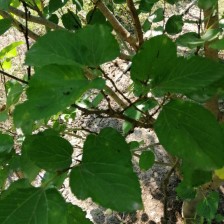
Variety: WhiteKing